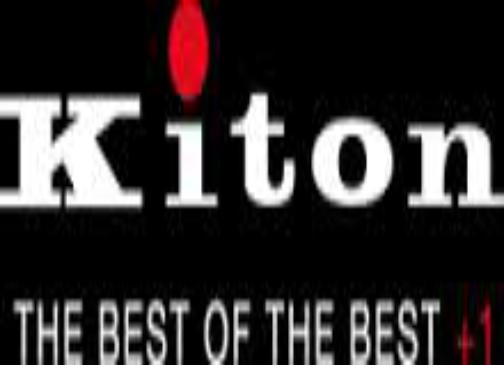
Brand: Kiton
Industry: Clothes